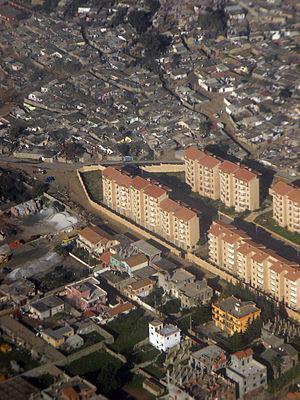
Vue aérienne du quartier de Ain Kahla à H'raoua
Harraoua ou encore H'raoua est une commune de la wilaya d'Alger en Algérie, située dans la banlieue est d'Alger. Elle est limitée à l'est par le lac de Reghaïa.